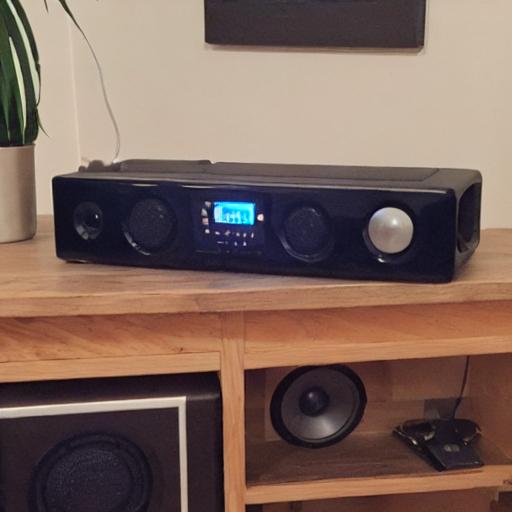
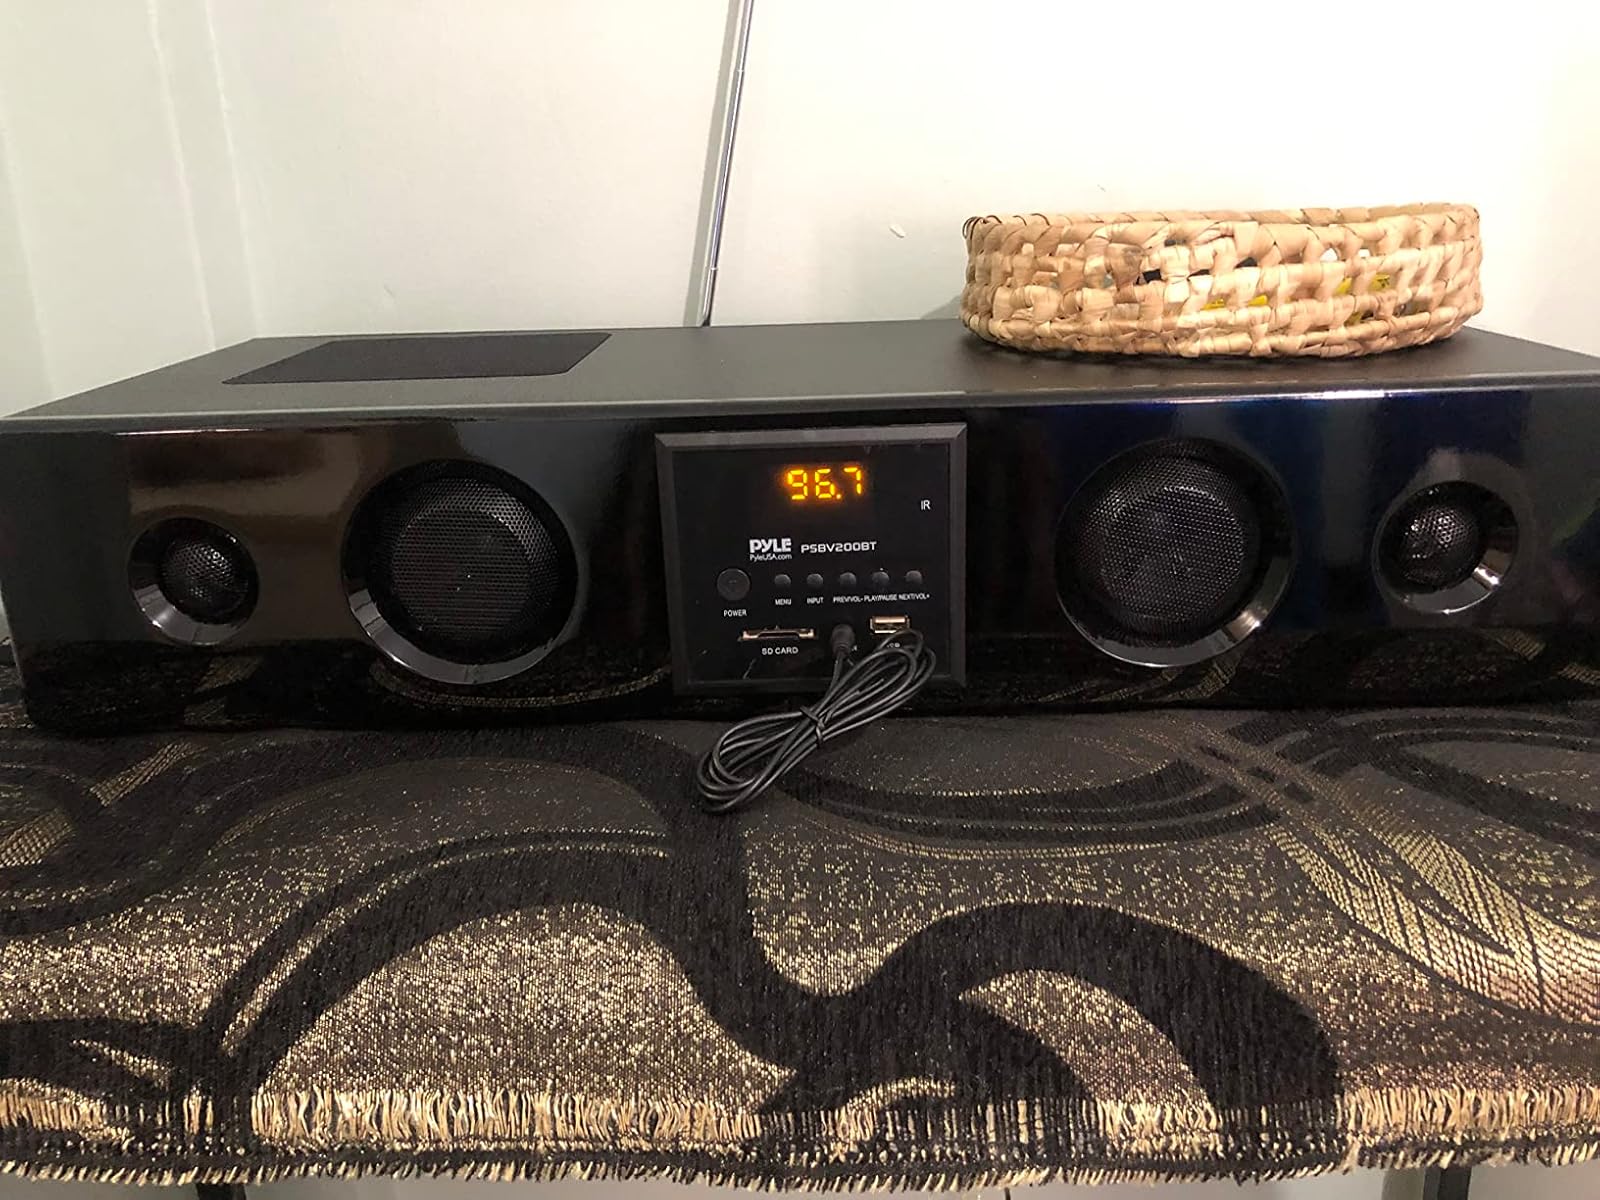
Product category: speaker
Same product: no